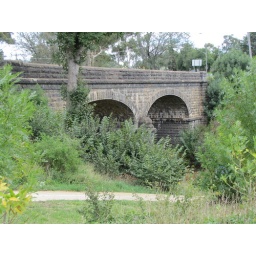
Old Bluestone road bridge over Jacksons Creek, Riddell Rd, Sunbury (Vic. Australia) - now used for pedestrians and bikes.